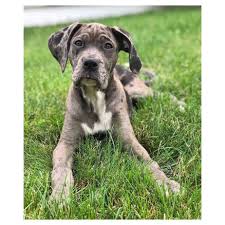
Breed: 206-n000035-Great_Dane